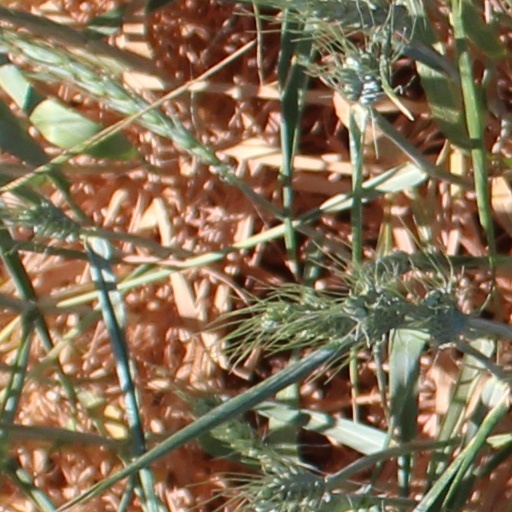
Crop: wheat